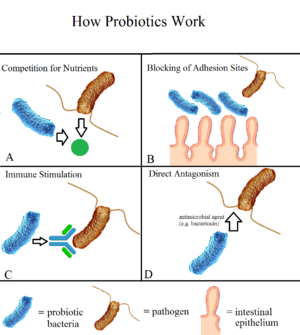
Initialement, les probiotiques sont des micro-organismes vivants qui, ajoutés comme compléments à certains produits alimentaires comme les yaourts ou les céréales, et ingérés en quantité adéquate, sont censés conférer un bénéfice en matière de santé à l'hôte sain. Le concept de probiotique, redéfini en 1989 par le microbiologiste britannique Roy Fuller, s'applique également en alimentation animale. Il a aussi été étendu à des traitements non-alimentaires, en vue de soigner ou prévenir des affections cutanées ou vaginales, en particulier. Enfin plus récemment, le concept a été étendu aux productions végétales.